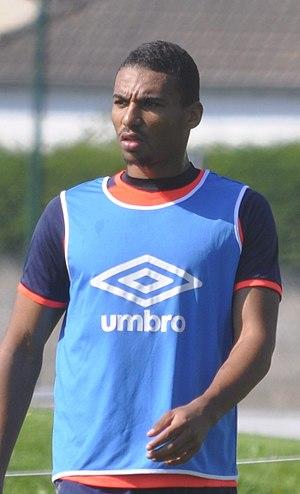
Alexander Djiku lors d'un entrainement du SM Caen